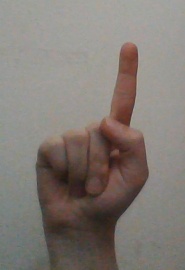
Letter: bb